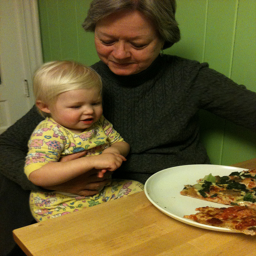
A woman sitting in a chair with a baby in front of a plate of food.
An older lady holding a very cute small kid by some food.
a small child sitting on a women's lap at a dinner table.
A woman holding a toddler with a plate of pizza.
A young child sitting on the lap of a lady, at a table eating pizza.